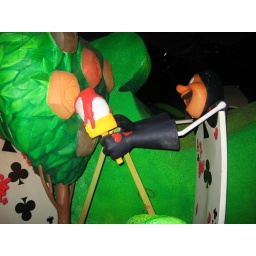
A card painting the roses red on the Alice in Wonderland ride at Disneyland. February 2nd 2009